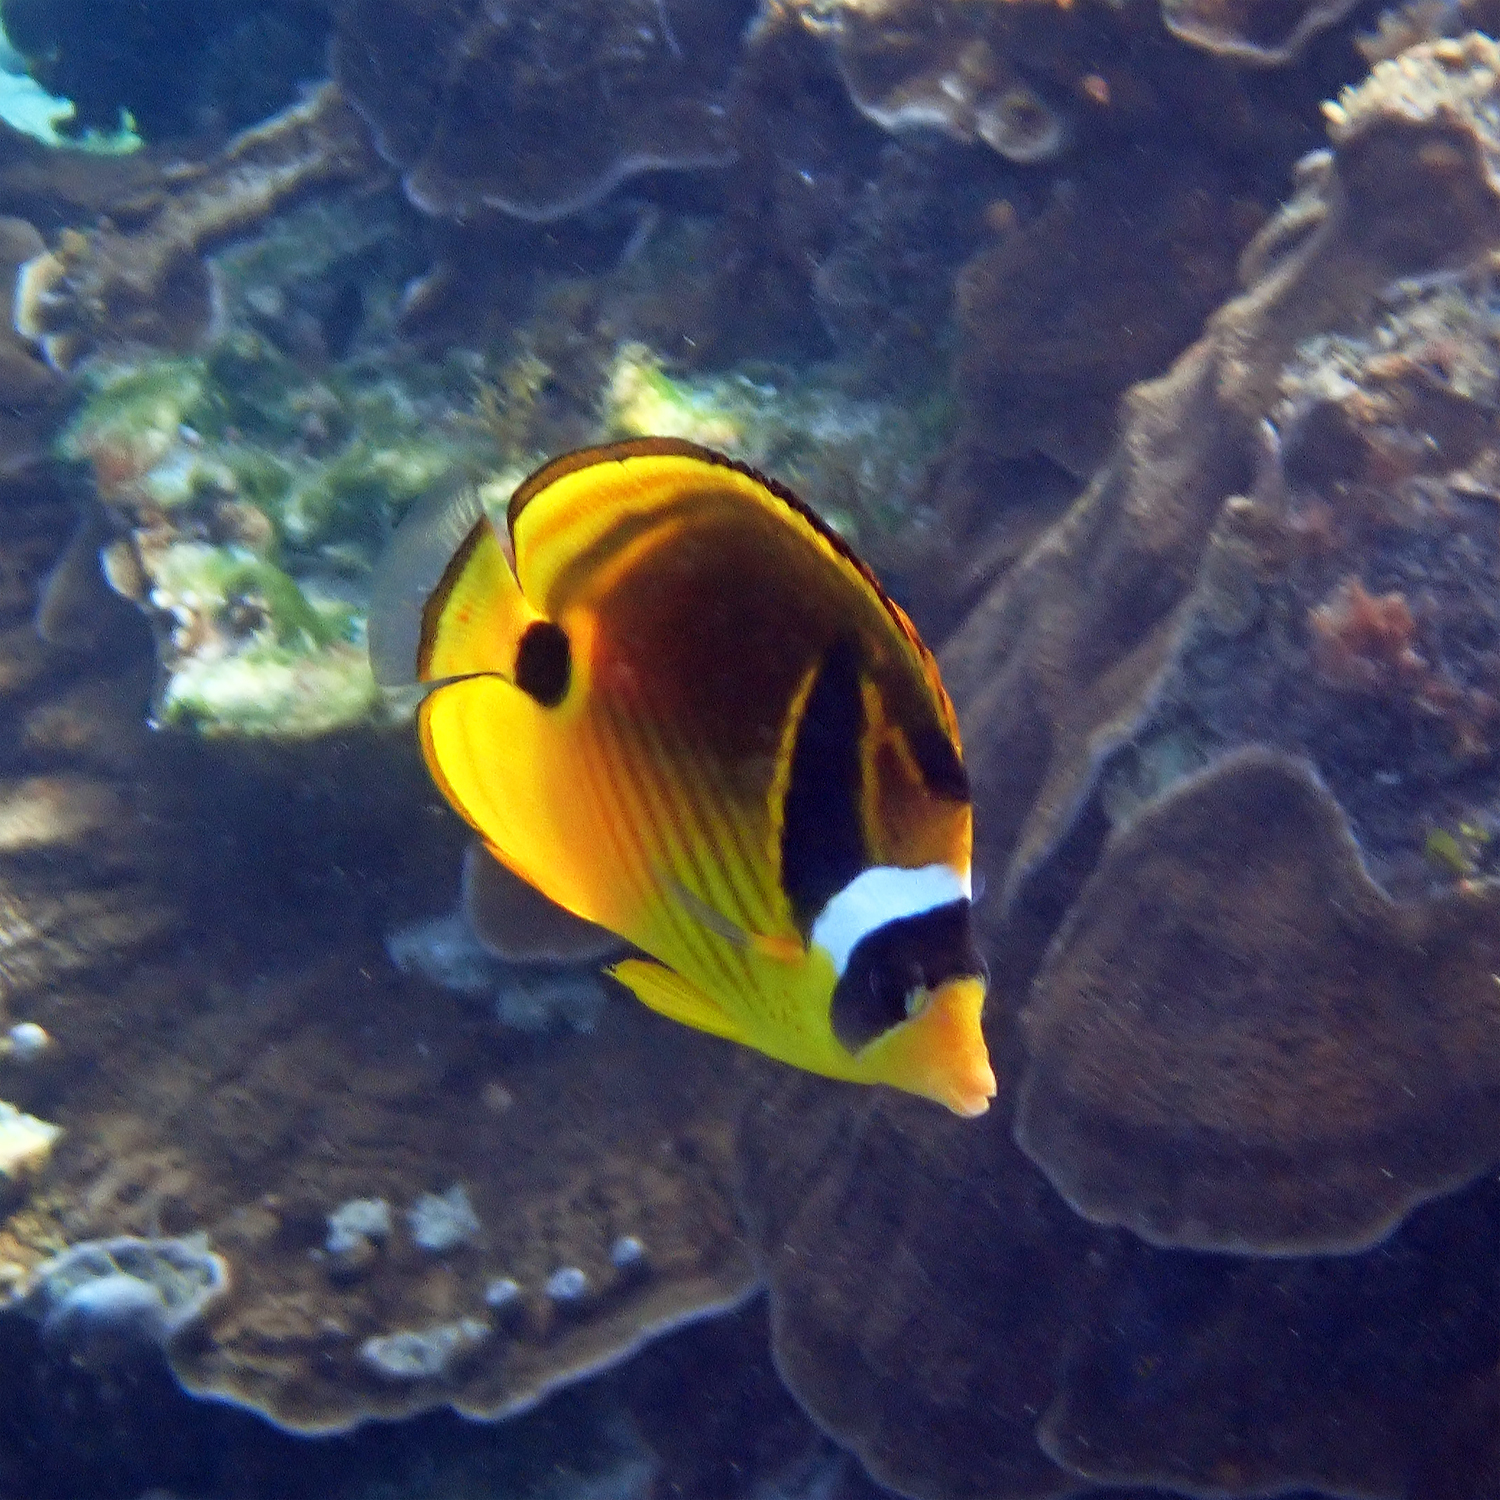
Chaetodon lunula (Raccoon Butterflyfish)